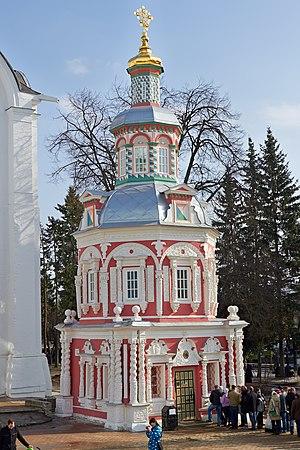
Les monuments de la laure de la Trinité-Saint-Serge, sont une vingtaine d'édifices remarquables, dont une dizaine d'églises, construits au fil des siècles, derrière leurs remparts de Serguiev Possad, et formant une laure. Les différents édifices ont été érigés sans planification géométrique initiale. L'ensemble de la laure de la Trinité-Saint-Serge fait partie de l'anneau d'or de Russie.